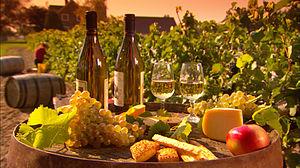
Un terroir désigne une région naturelle, considérée comme homogène, à travers les ressources et productions qu'il est susceptible d’apporter, notamment — mais pas uniquement —, par sa spécialisation agricole.
La route des vins de la Montérégie est une route touristique de la région de la Montérégie au Québec, créée en 2011. Cette région correspond à la ceinture sud de l'île de Montréal, qui se rend de Varennes au nord, jusqu'à la frontière des États-Unis au sud, et s'étend de Rigaud à l'ouest, jusqu'à St-Hyacinthe à l'est. La distance totale du circuit est d'environ 150 km, et 21 vignobles en sont membres. Ce circuit a été créé en complément d'autres circuits existants pour promouvoir plusieurs aspects du tourisme en Montérégie, tels que le cyclotourisme et le tourisme historique.